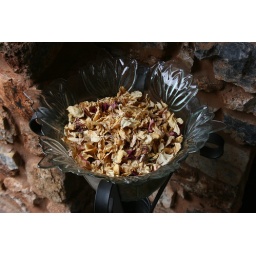
confetti in glass bowl on a stand outside church